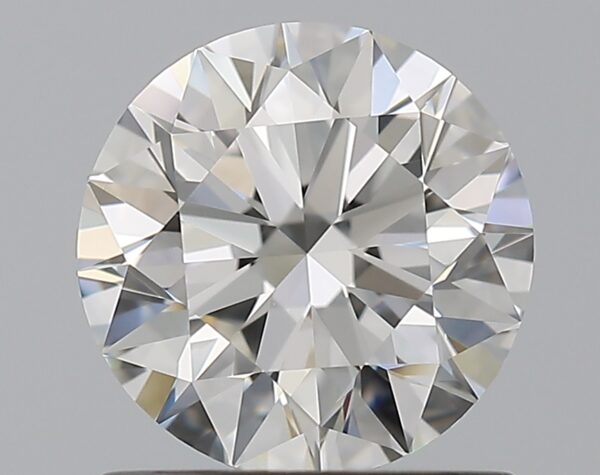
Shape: round
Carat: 1.03
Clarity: IF
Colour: G
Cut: EX
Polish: EX
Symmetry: EX
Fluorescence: N
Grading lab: GIA
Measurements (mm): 6.42 x 6.46 x 4